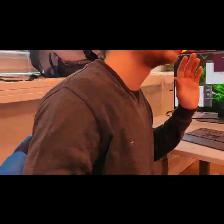
Label: Human